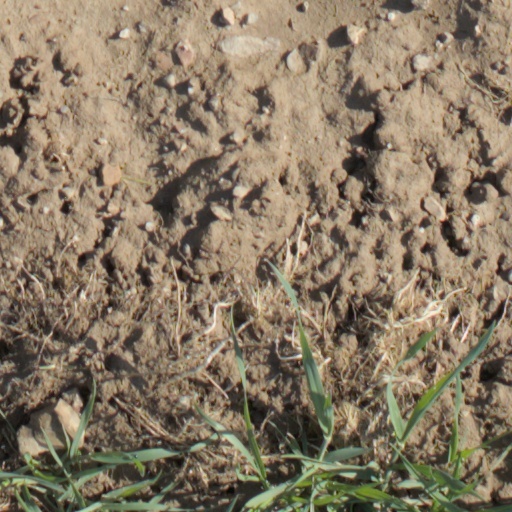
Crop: wheat